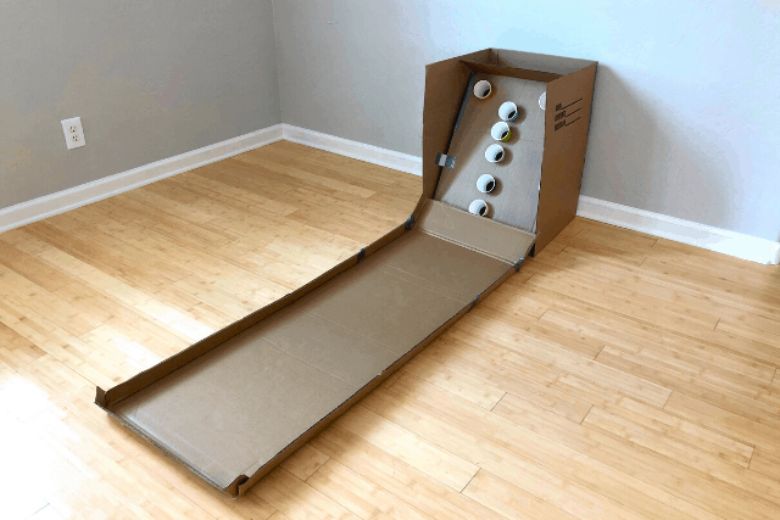
Label: cardboard